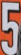
Number: 5